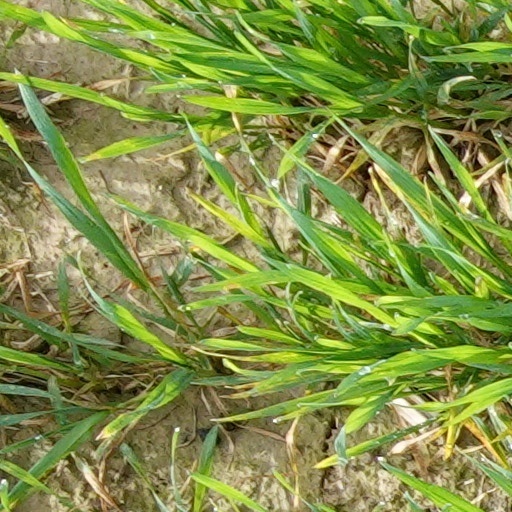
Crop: wheat